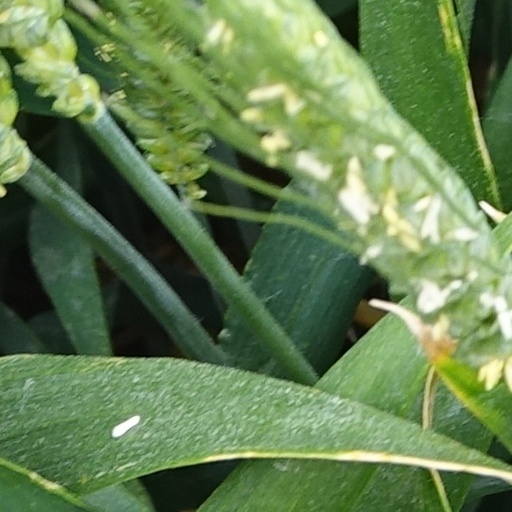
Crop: wheat